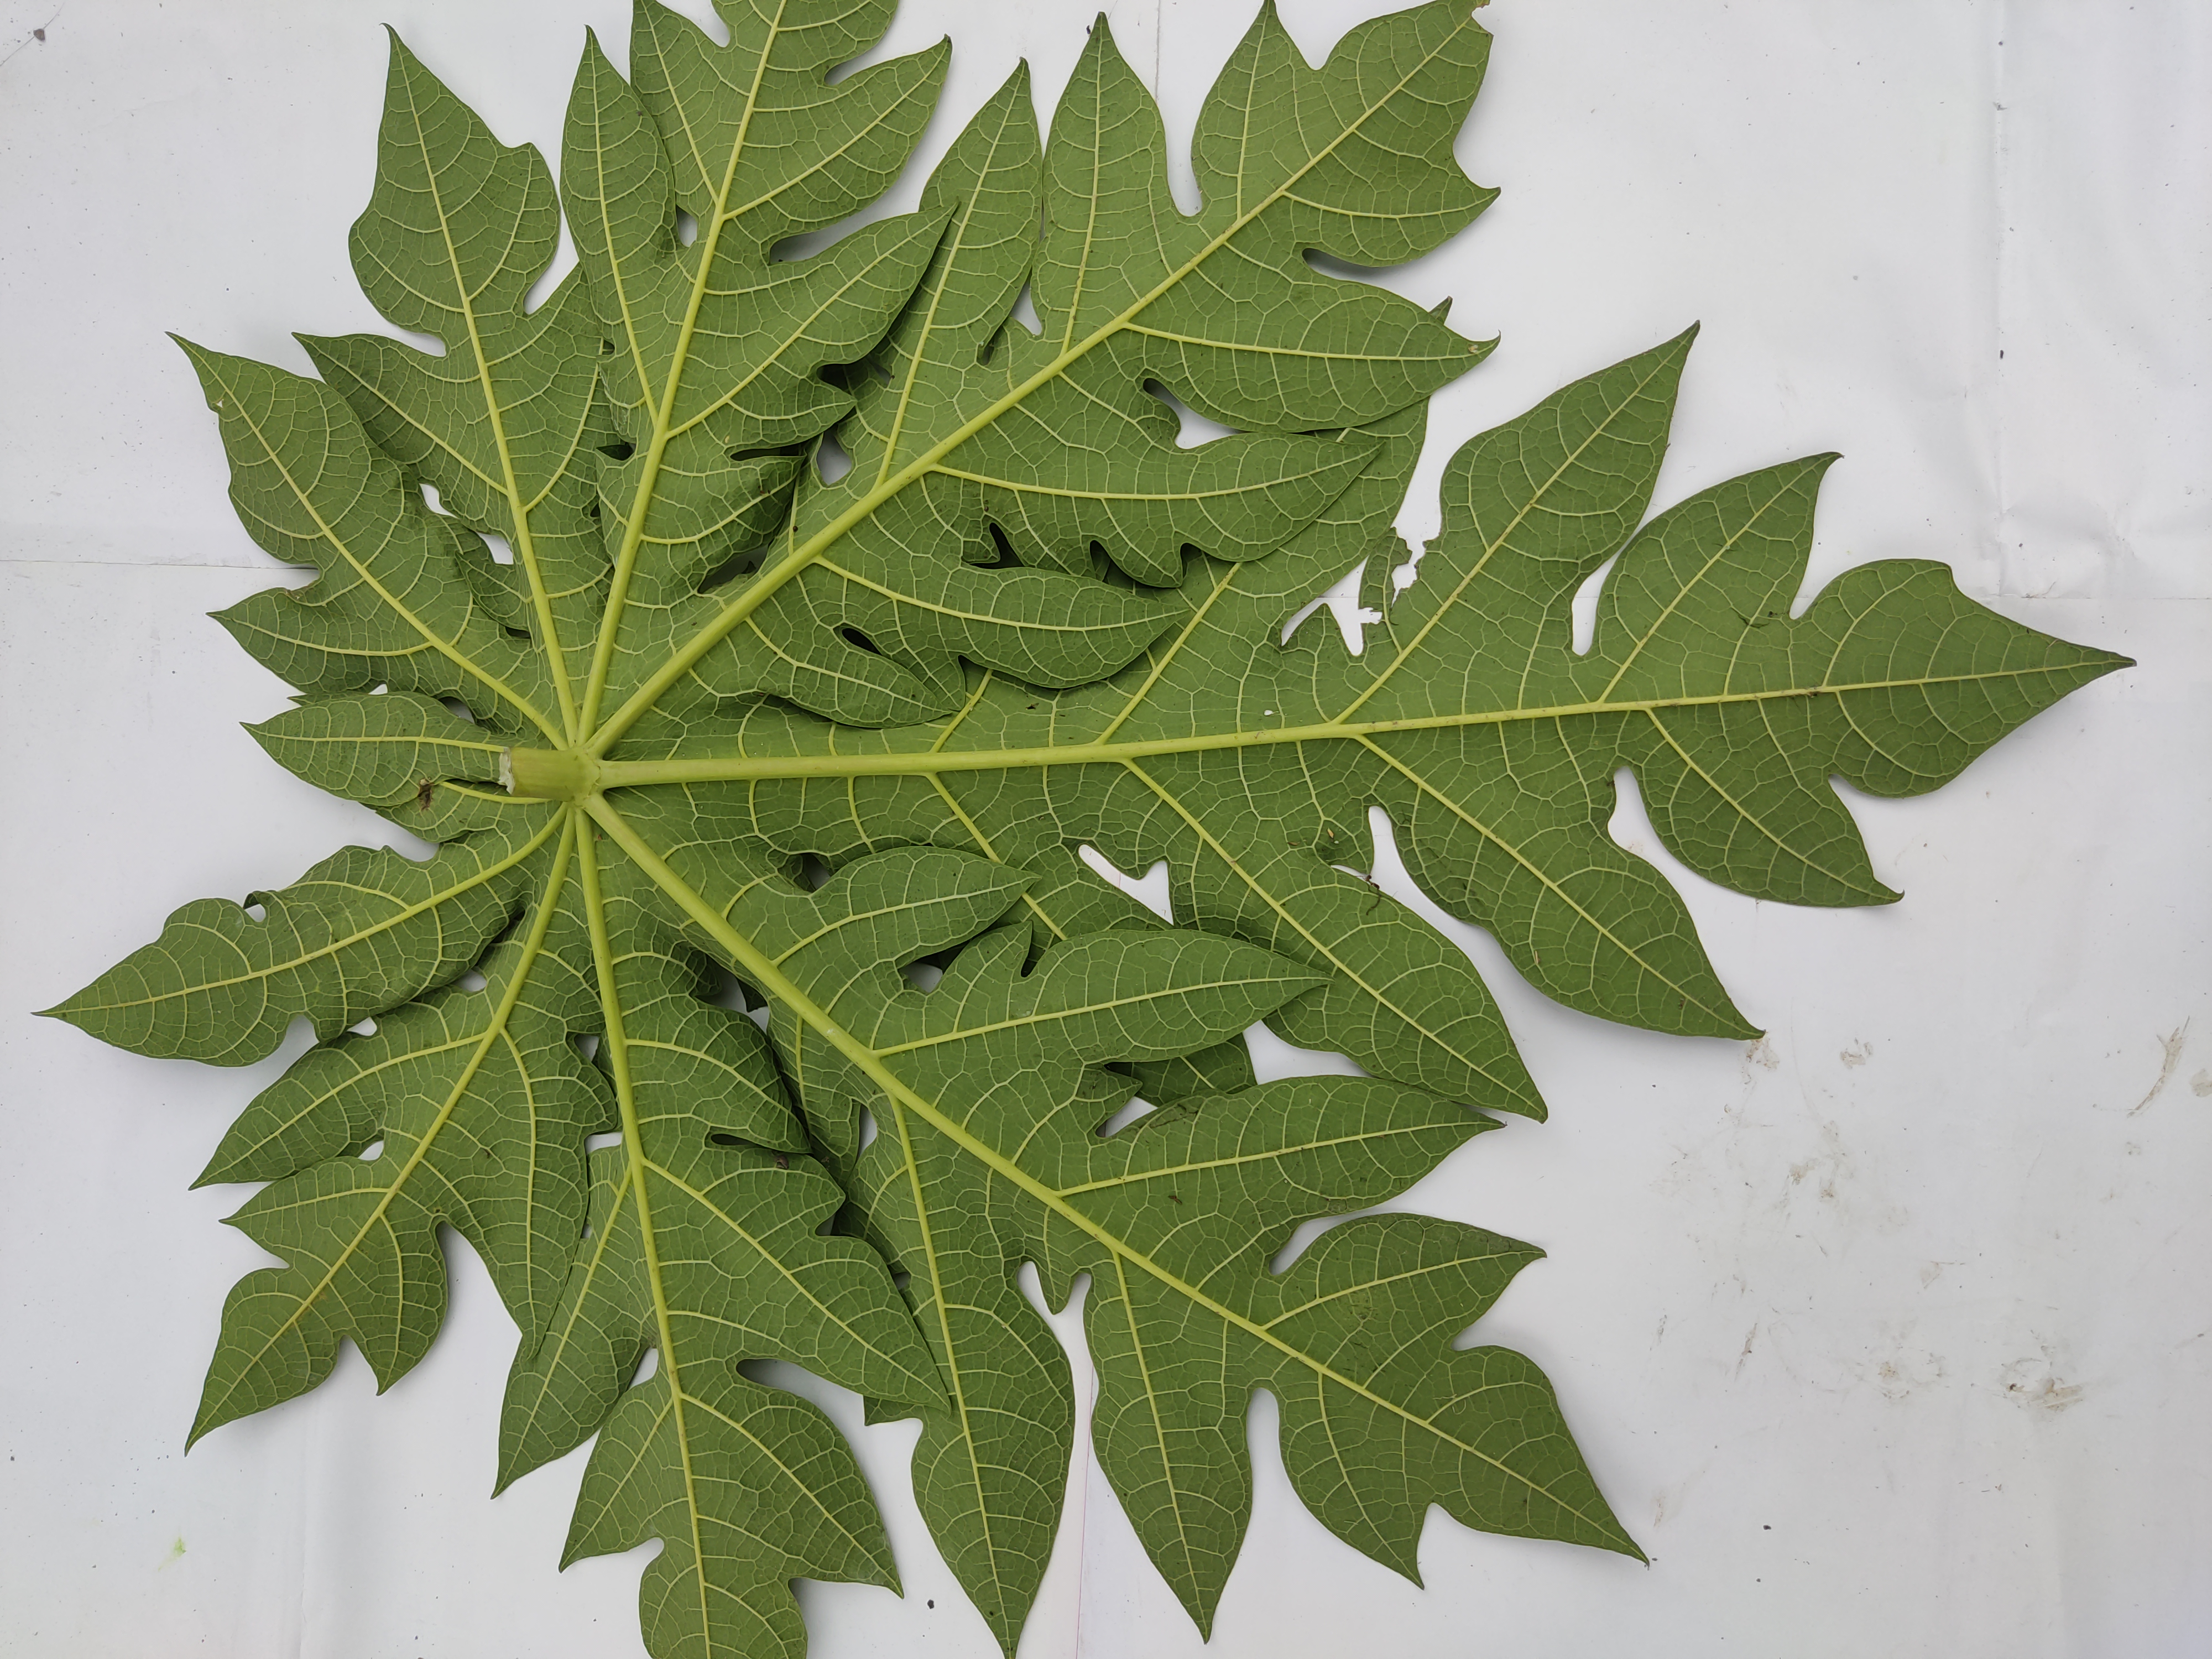
Label: Healthy Leaf